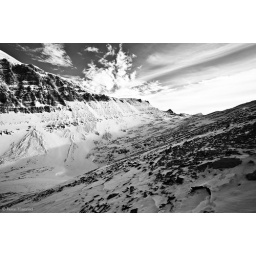
A black and white photo of icy slopes high in the Canadian Rockies.